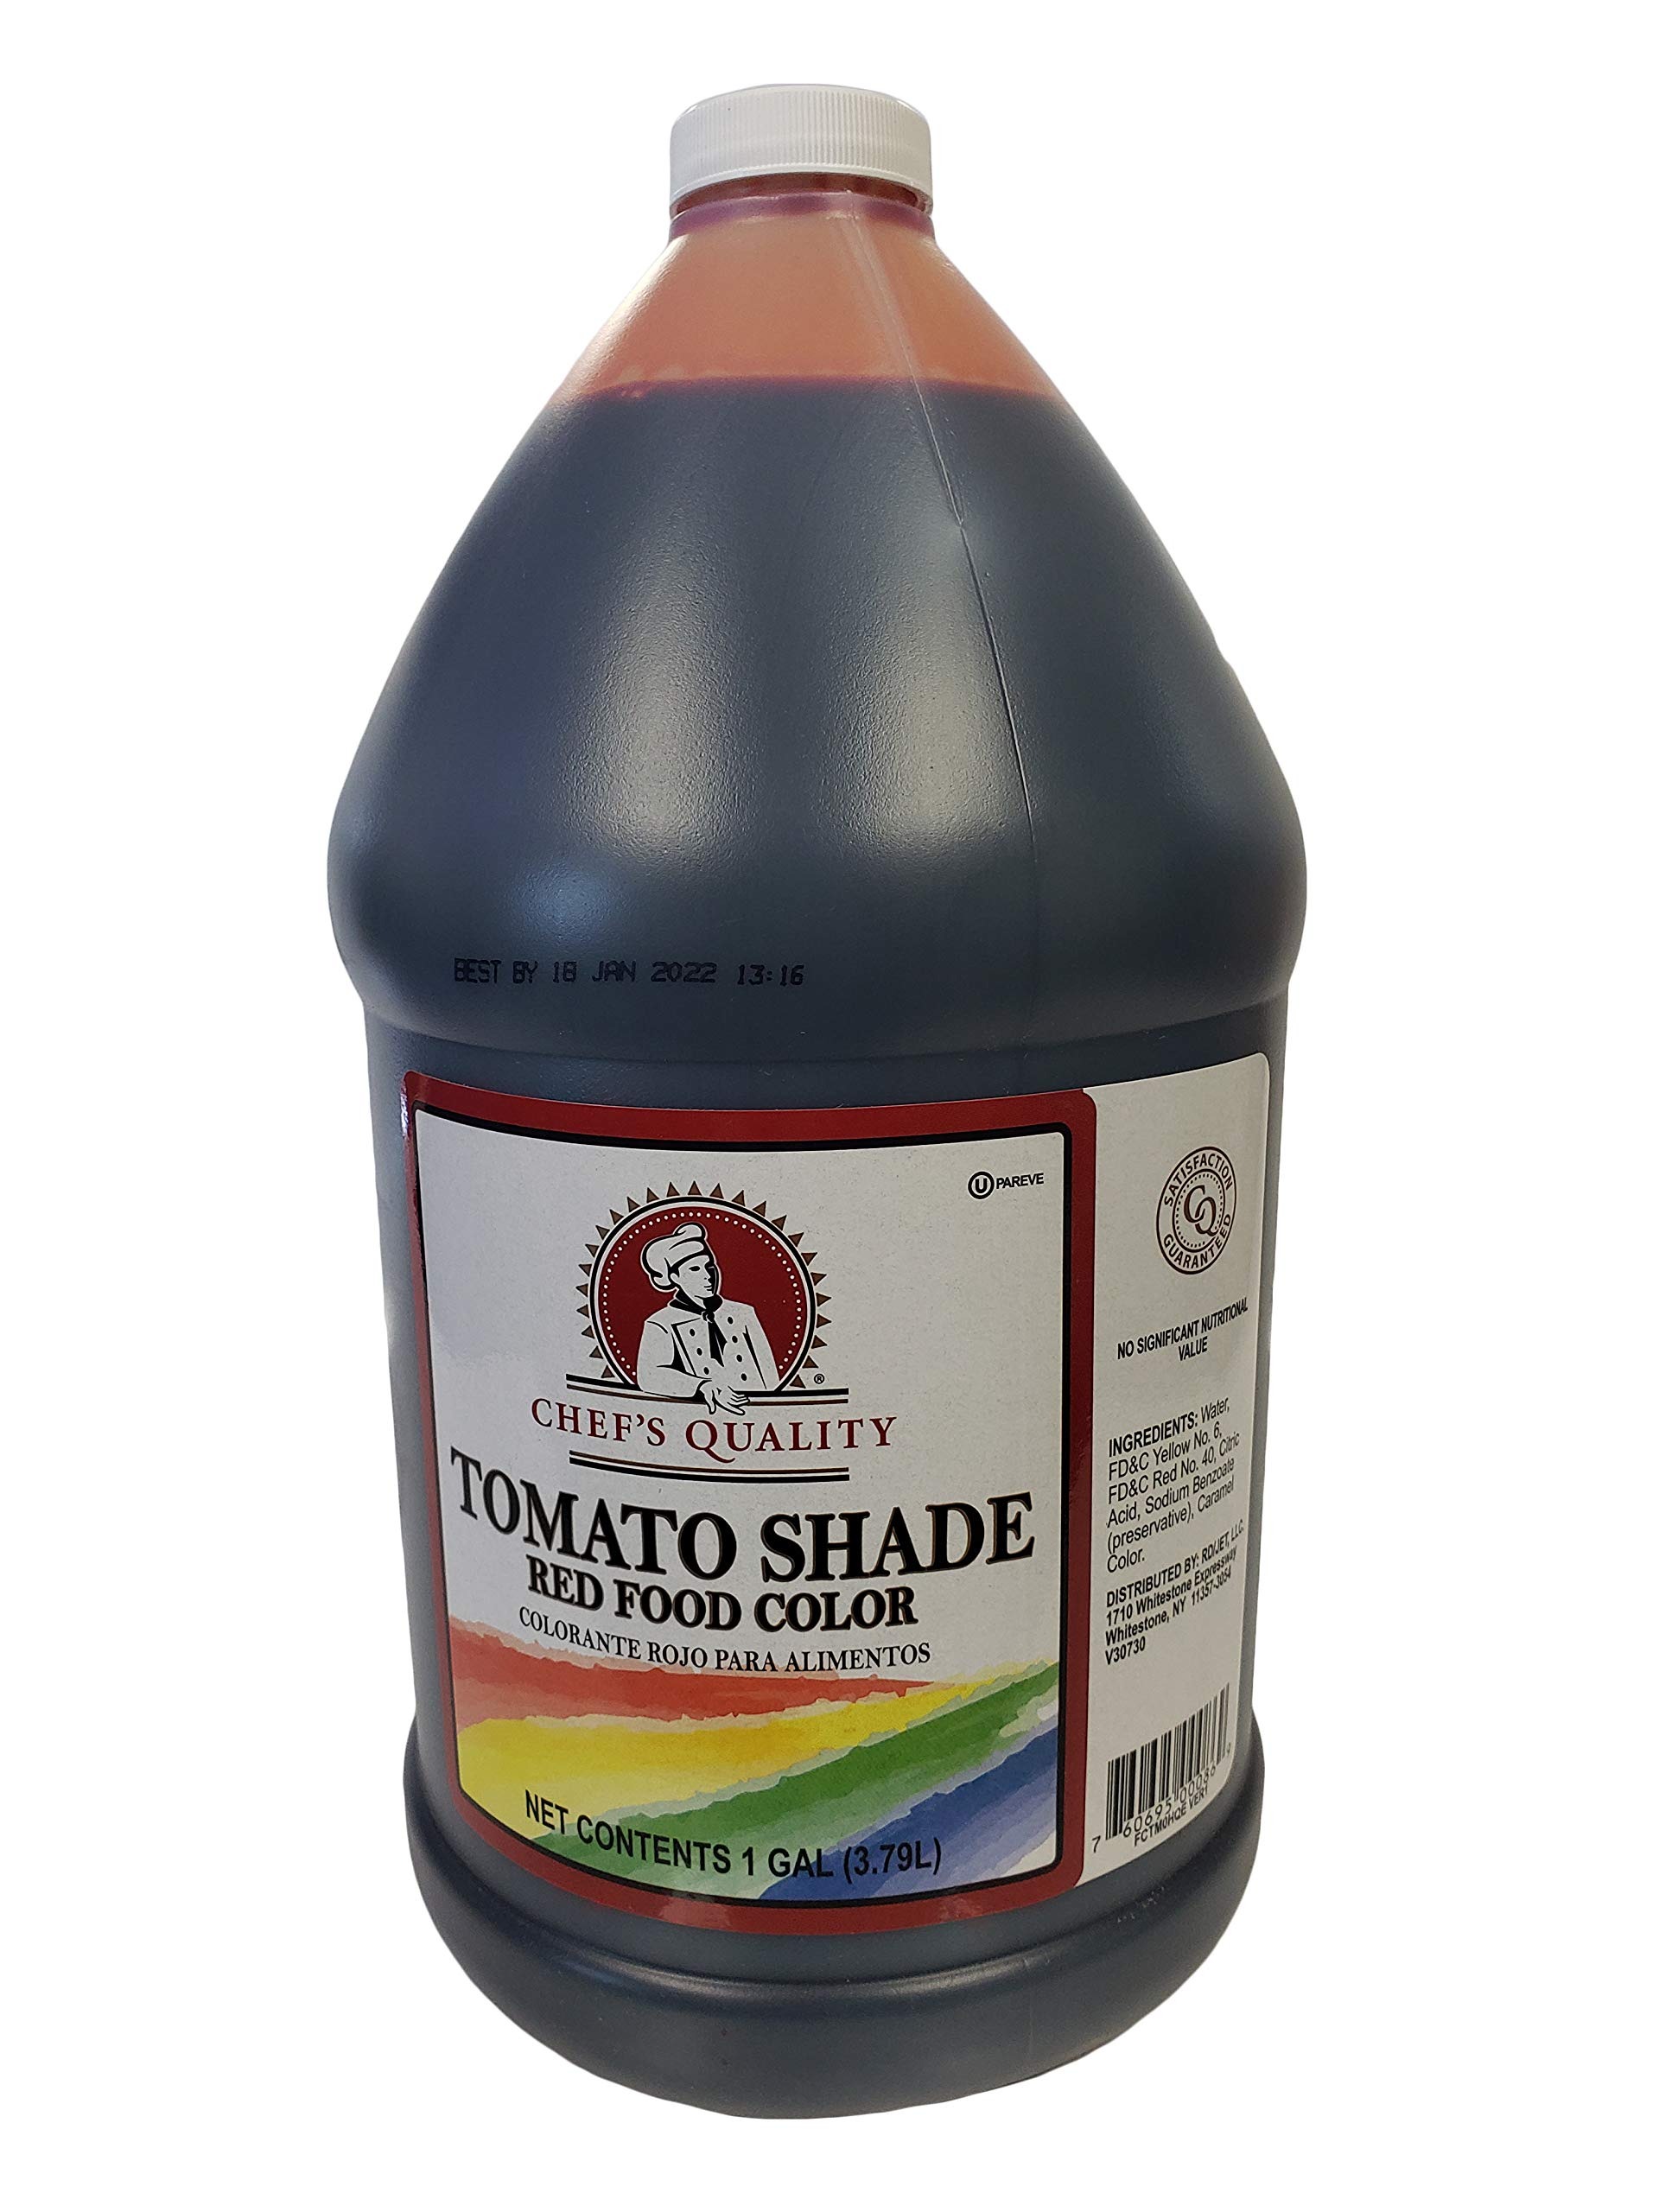
Item Name: Chef's Quality: Tomato Red Food Color 1 Gallon
Value: 1.0
Unit: Count

Price: 18.99